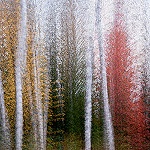
Label: forest